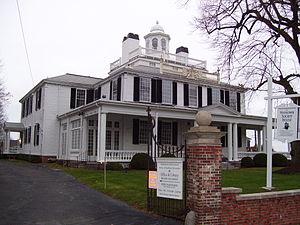
La Mayflower Society, officiellement The General Society of Mayflower Descendants, est une organisation de généalogie spécialisée sur les passagers du Mayflower, le navire anglais à l'origine de la fondation de la colonie de Plymouth, en 1620, à ce qui est maintenant Plymouth, dans le Massachusetts.